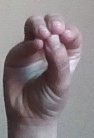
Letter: ha